Williams-Moore-Hillsman House

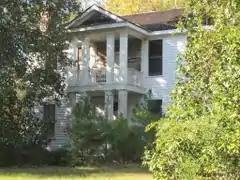

The Williams-Moore-Hillsman House, in Crawford County, Georgia near Roberta, Georgia, was built in 1827. It was listed on the National Register of Historic Places in 2001.